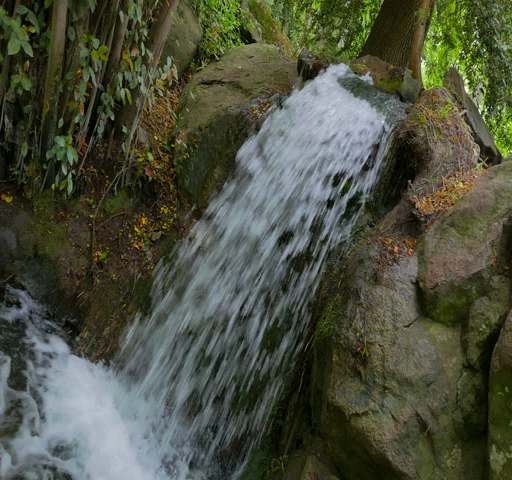
the water stream flowing from a man - made waterfall